United Nations Association of the Philippines

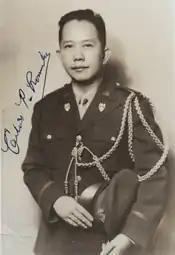
Gen. Carlos P. Romulo

According to UNAP President Emeritus Judge Aurora Navarette-Reciña, ""The award was conceived 67 years ago by the late General Carlos P. Romulo to encourage people from all sectors of society to be role models in advocacy programs or endeavors that will put the country into the world map and give them due recognition for their greatness.""